Sports in the Tampa Bay area

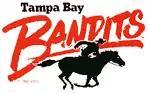

The Tampa Bay Bandits of the United States Football League (USFL) played three seasons in Tampa Stadium from 1983 to 1985. With innovative head coach Steve Spurrier and a fan-friendly atmosphere, "Banditball"'s local popularity rivaled that of the more-established Buccaneers, who were in the midst of a streak of 14 straight losing seasons during the Bandits' short existence.